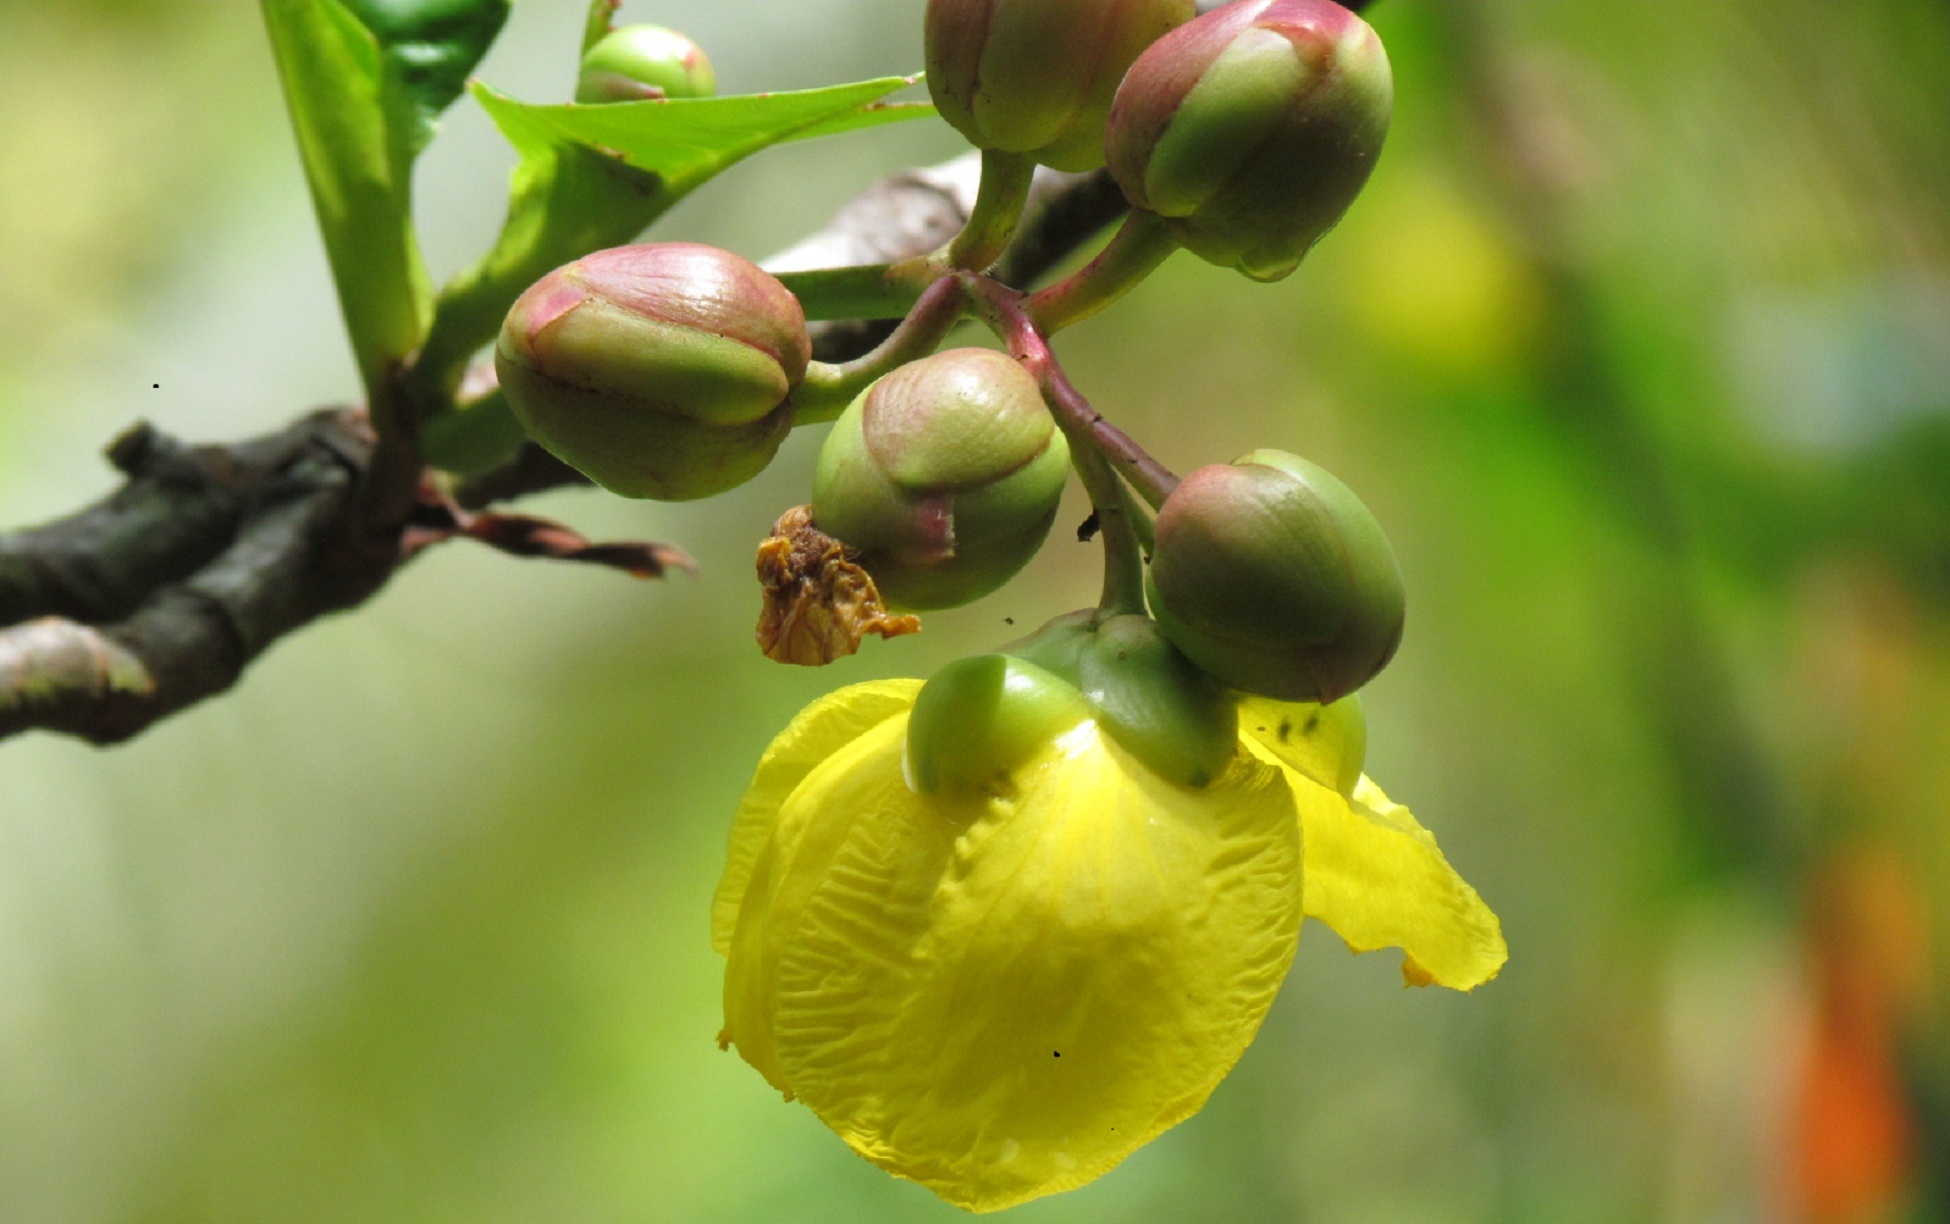
tree, nature, branch, blossom, plant, fruit, flower, petal, summer, floral, food, produce, fresh, botany, yellow, garden, flora, freshness, flowers, shrub, bright, macro photography, flowering plant, land plant